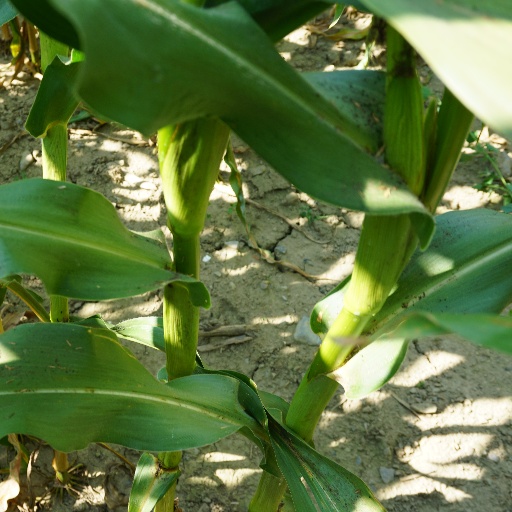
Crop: maize; corn